Landsting (Denmark)

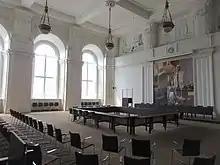
The former Landsting chamber in Christiansborg Palace in 2018.

The Landsting is also the Danish name for the modern Parliament of Greenland.